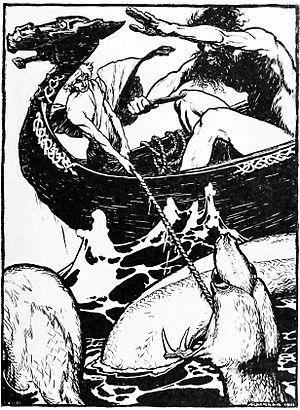
La Hymiskvida ou Hymiskviða est l'un des poèmes de l’Edda poétique.